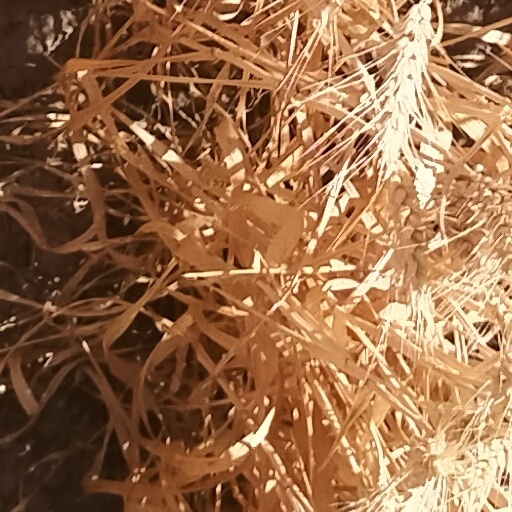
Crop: wheat